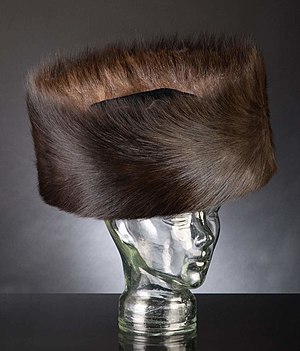
Philippi Samling / Galleri
Philippi-samlingen er en samling af hovedbeklædninger i forbindelse med tro, religion og spiritualitet.